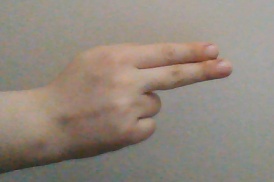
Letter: ain